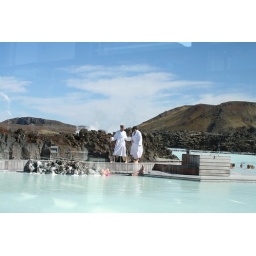
Naturly heated water near powerplant, blue lagoon